North American Soccer League

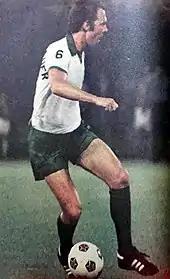
German legend Franz Beckenbauer in 1977 with the New York Cosmos

With the league declining rapidly in the early 1980s and losing many franchises, the NASL made several changes in an attempt to keep going. Phil Woosnam, who had served as NASL Commissioner since 1969 and had been a strong proponent of expansion during the 1970s, was removed by the league's 14 owners in April 1982 by a reported 11–3 vote. NASL tried to help bring the 1986 World Cup to the United States after Colombia withdrew from its commitment to host, but FIFA decided in 1983 to award the hosting of the 1986 FIFA World Cup to Mexico, rather than the U.S. In early 1984, NASL reached a collective bargaining agreement with the NASL Players Association that included a $825,000 salary cap to be achieved by annual 10% reductions, and a reduction in roster sizes from 28 to 19.